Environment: real
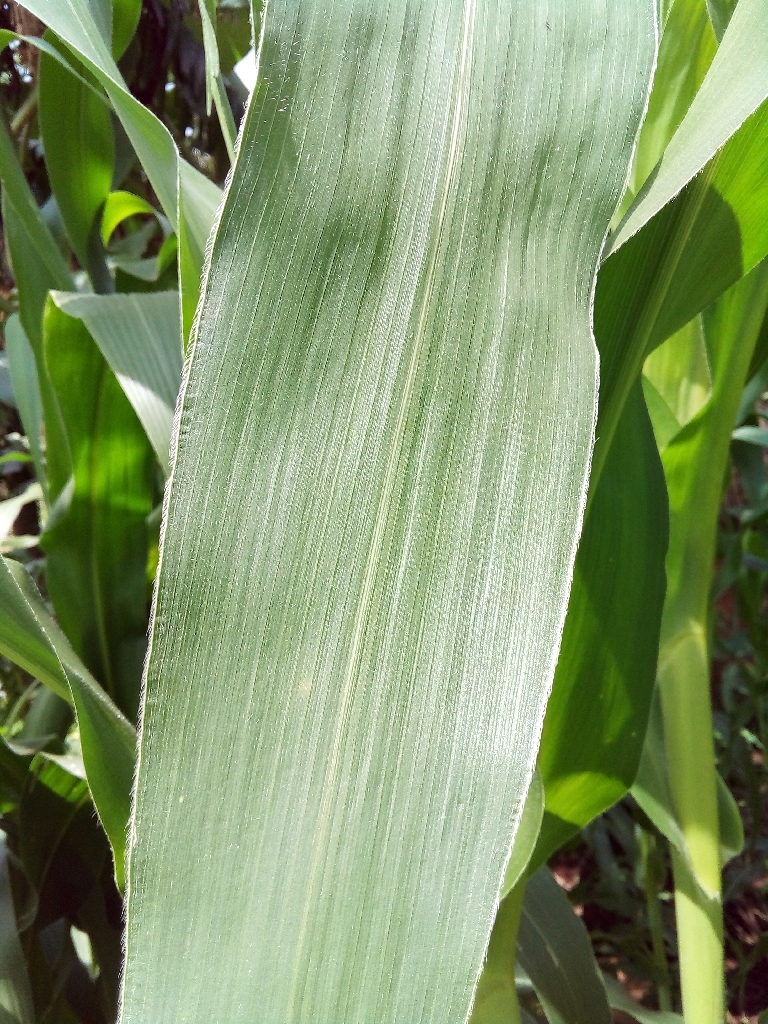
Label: healthy